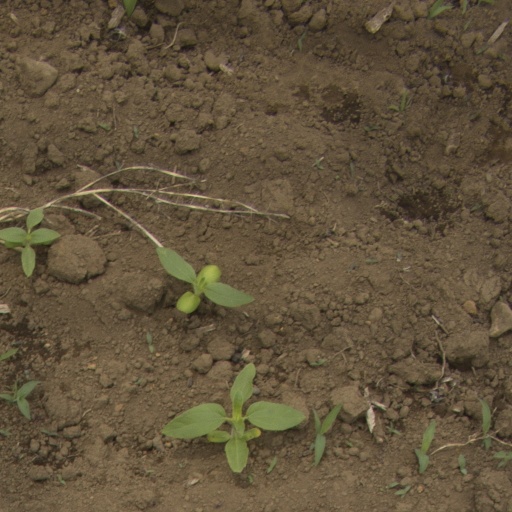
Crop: Jerusalem artichoke